Torsten Ottersen Hoff

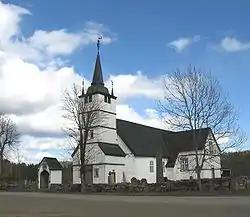
The interior of Holt Church was probably decorated by Hoff

He is known for decorations of the Oslo Cathedral, and is regarded to have decorated interior of Sørum Church, and churches in Løken, Vestby, Holt and Ås. He also designed oven plates for several ironworks.